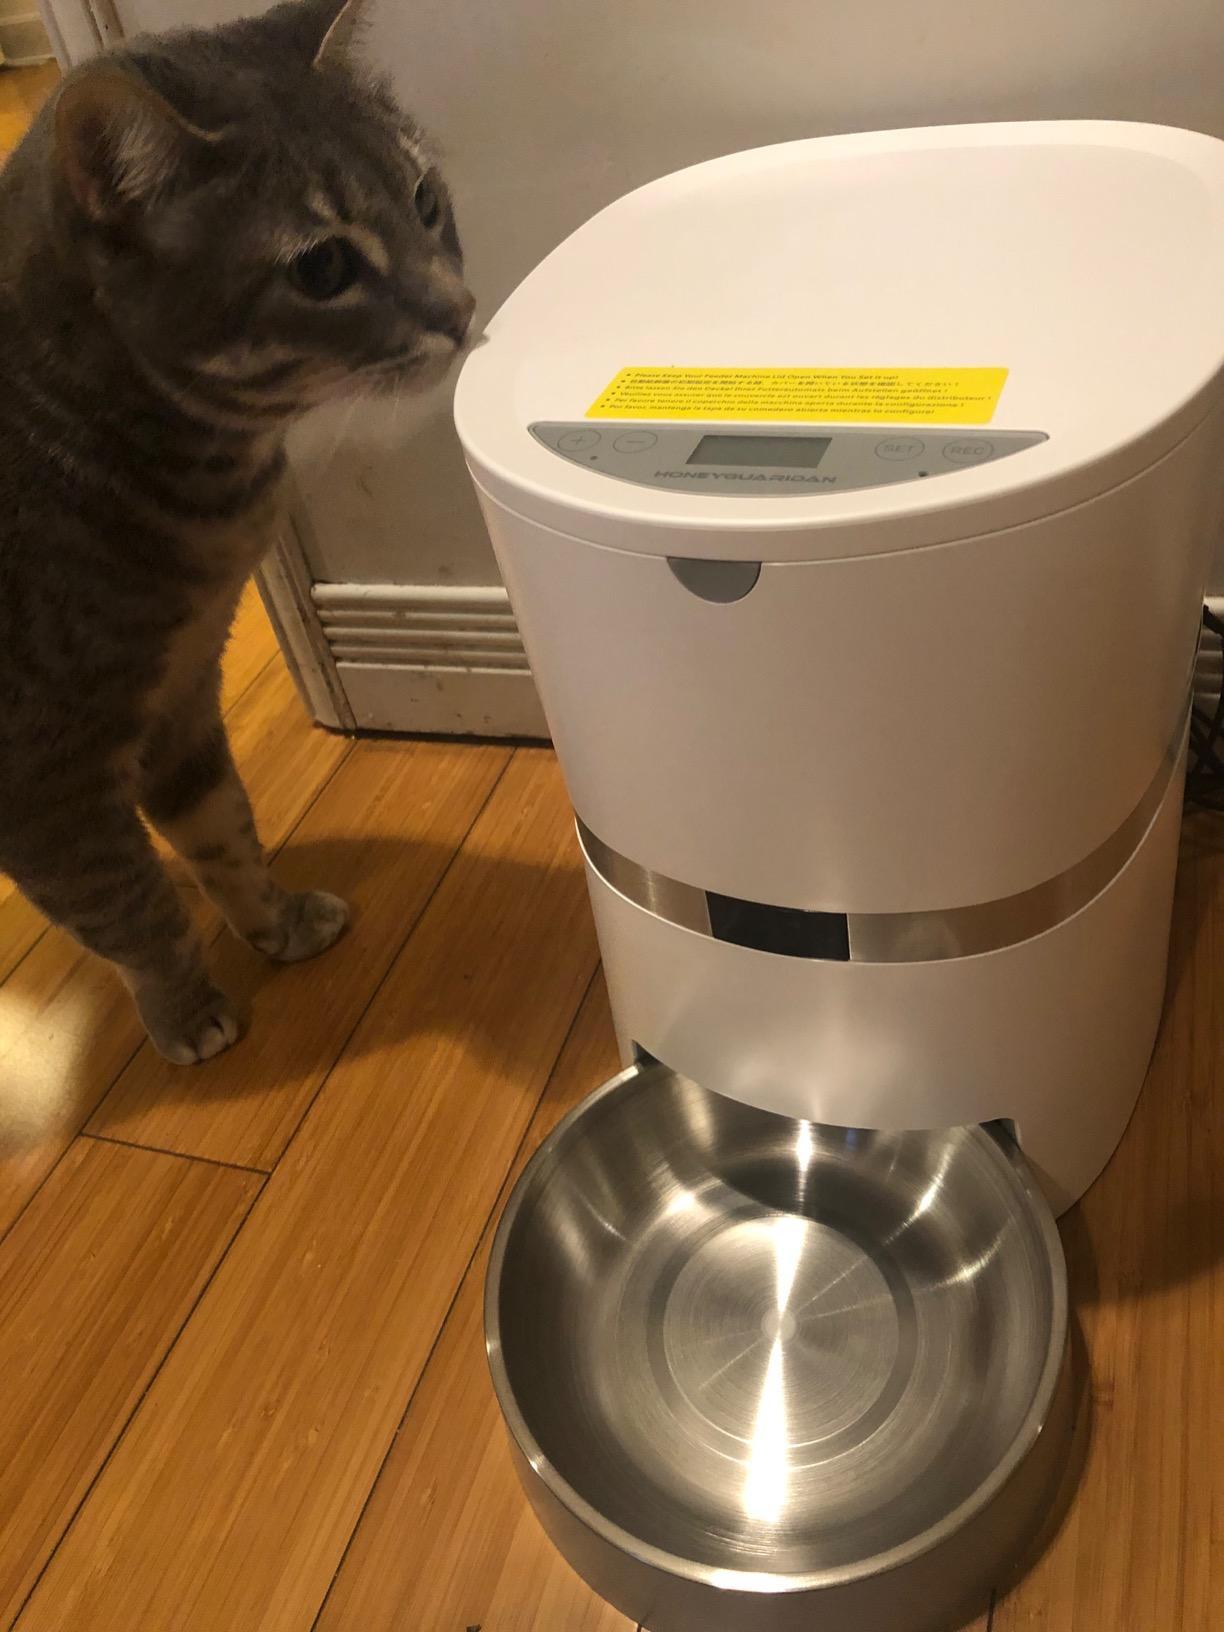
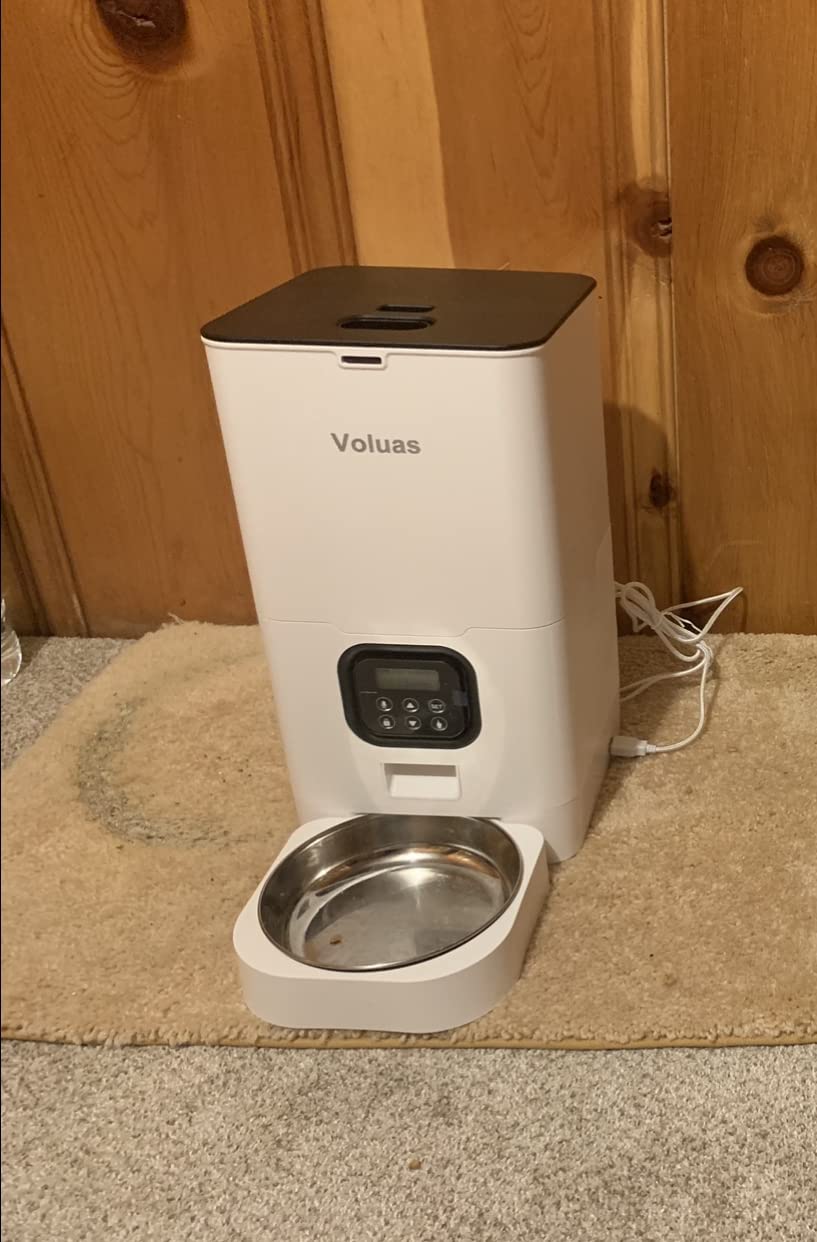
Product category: items_feeder
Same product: no